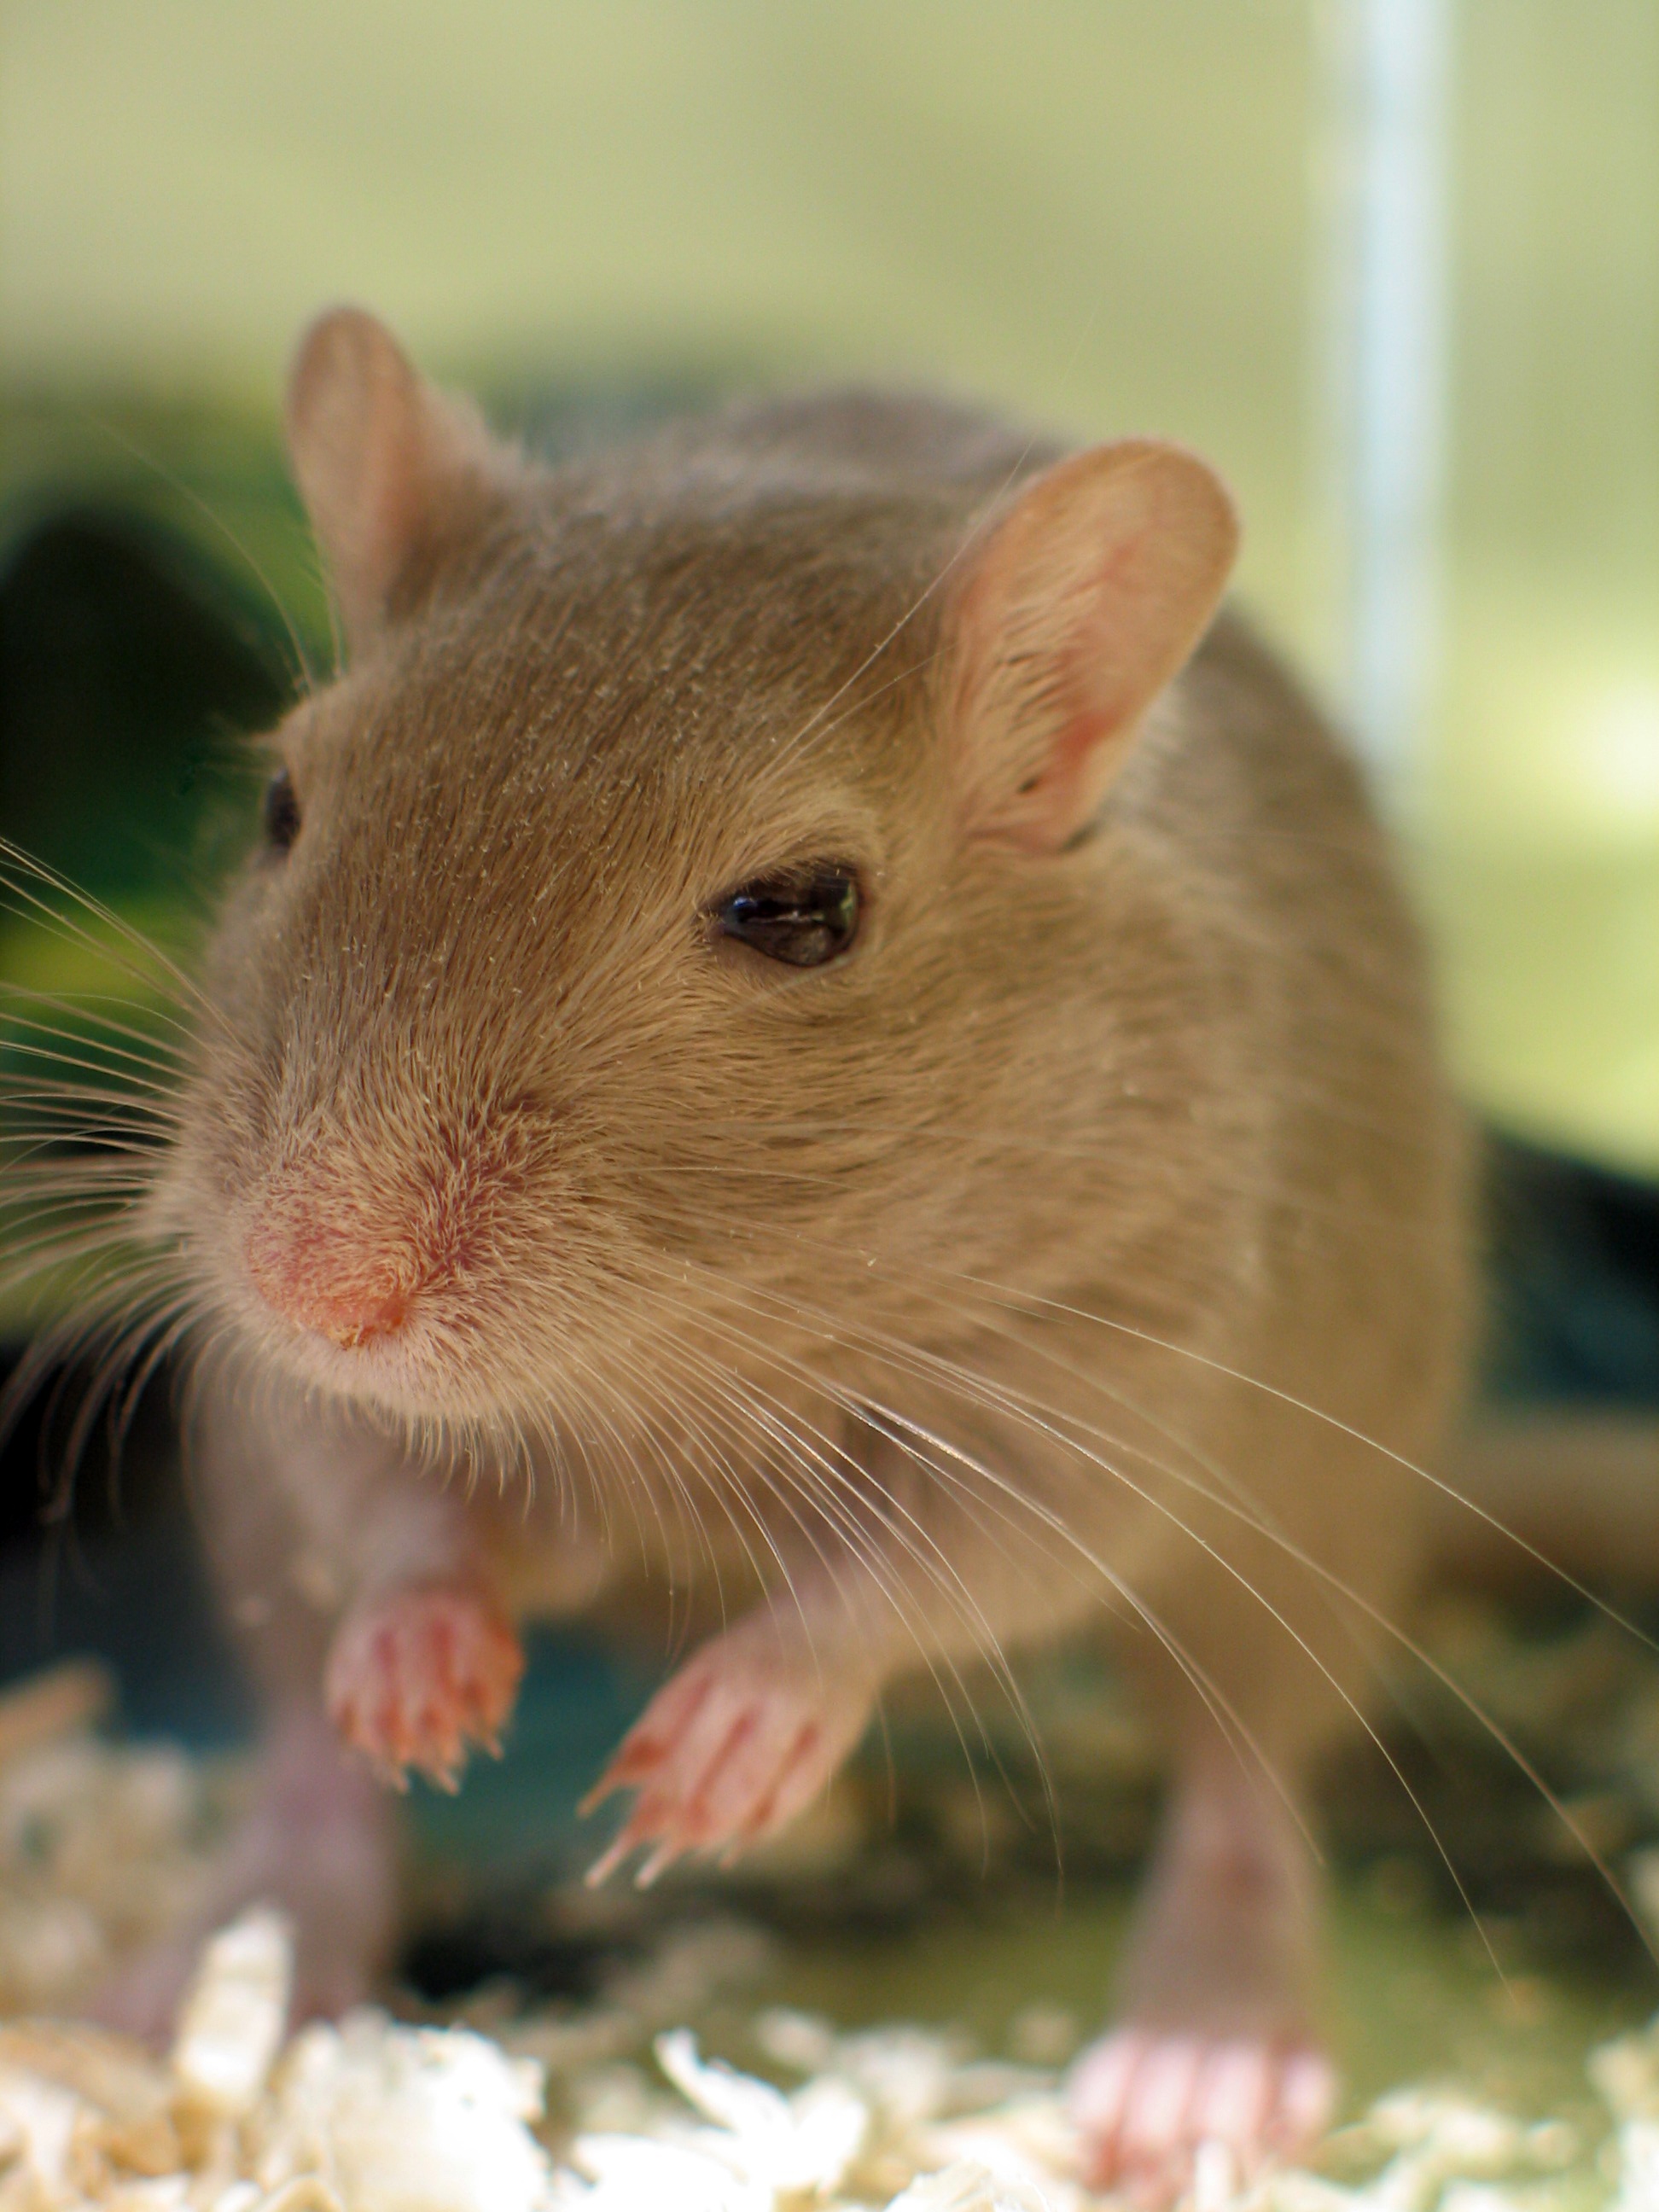
hair, sweet, mouse, cute, pet, fur, coat, macro, small, brown, mammal, closeup, thoughtful, rodent, fauna, cage, playful, rat, whiskers, claws, beige, animals, furry, hairy, vertebrate, creature, dusty, paws, pretty, adorable, nest, pest, curious, nesting, inquisitive, gerbil, muroidea, muridae, nosy, pet shop, enquiring